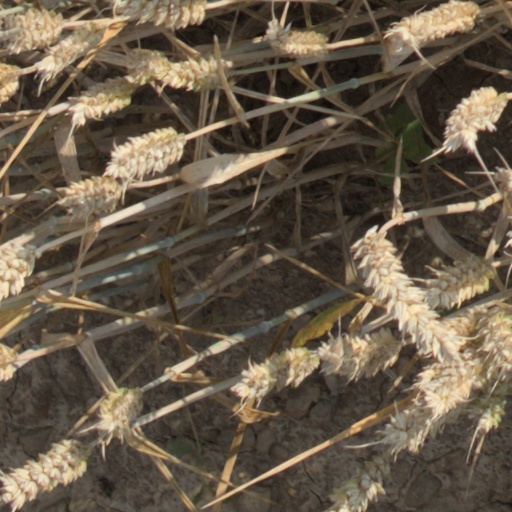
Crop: wheat